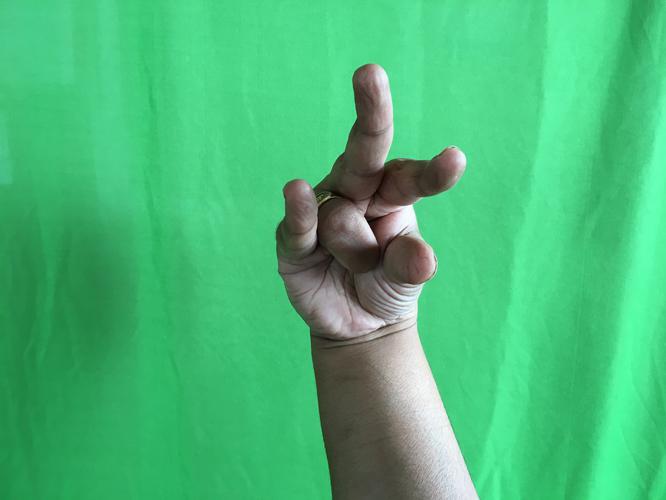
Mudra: Kangulam
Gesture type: single_hand